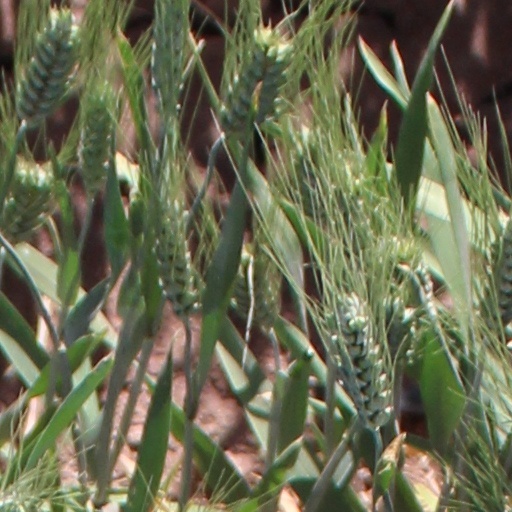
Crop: wheat